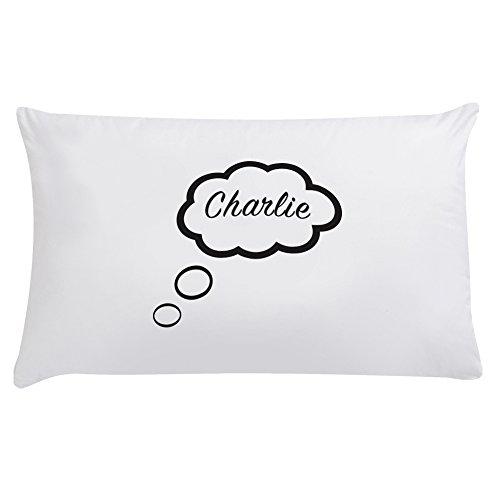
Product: Monogram Online AP-T220-5 Customized Thinking Kids Pillowcase
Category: Home & Kitchen | Bedding | Kids' Bedding | Sheets & Pillowcases | Pillowcases
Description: Great Condition.
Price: $19.25
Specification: ProductDimensions:30x0.2x20inches|ItemWeight:4ounces|ShippingWeight:4.8ounces(Viewshippingratesandpolicies)|Manufacturer:MonogramOnline|ASIN:B01MSAE7ZI|Itemmodelnumber:AP-T220-5